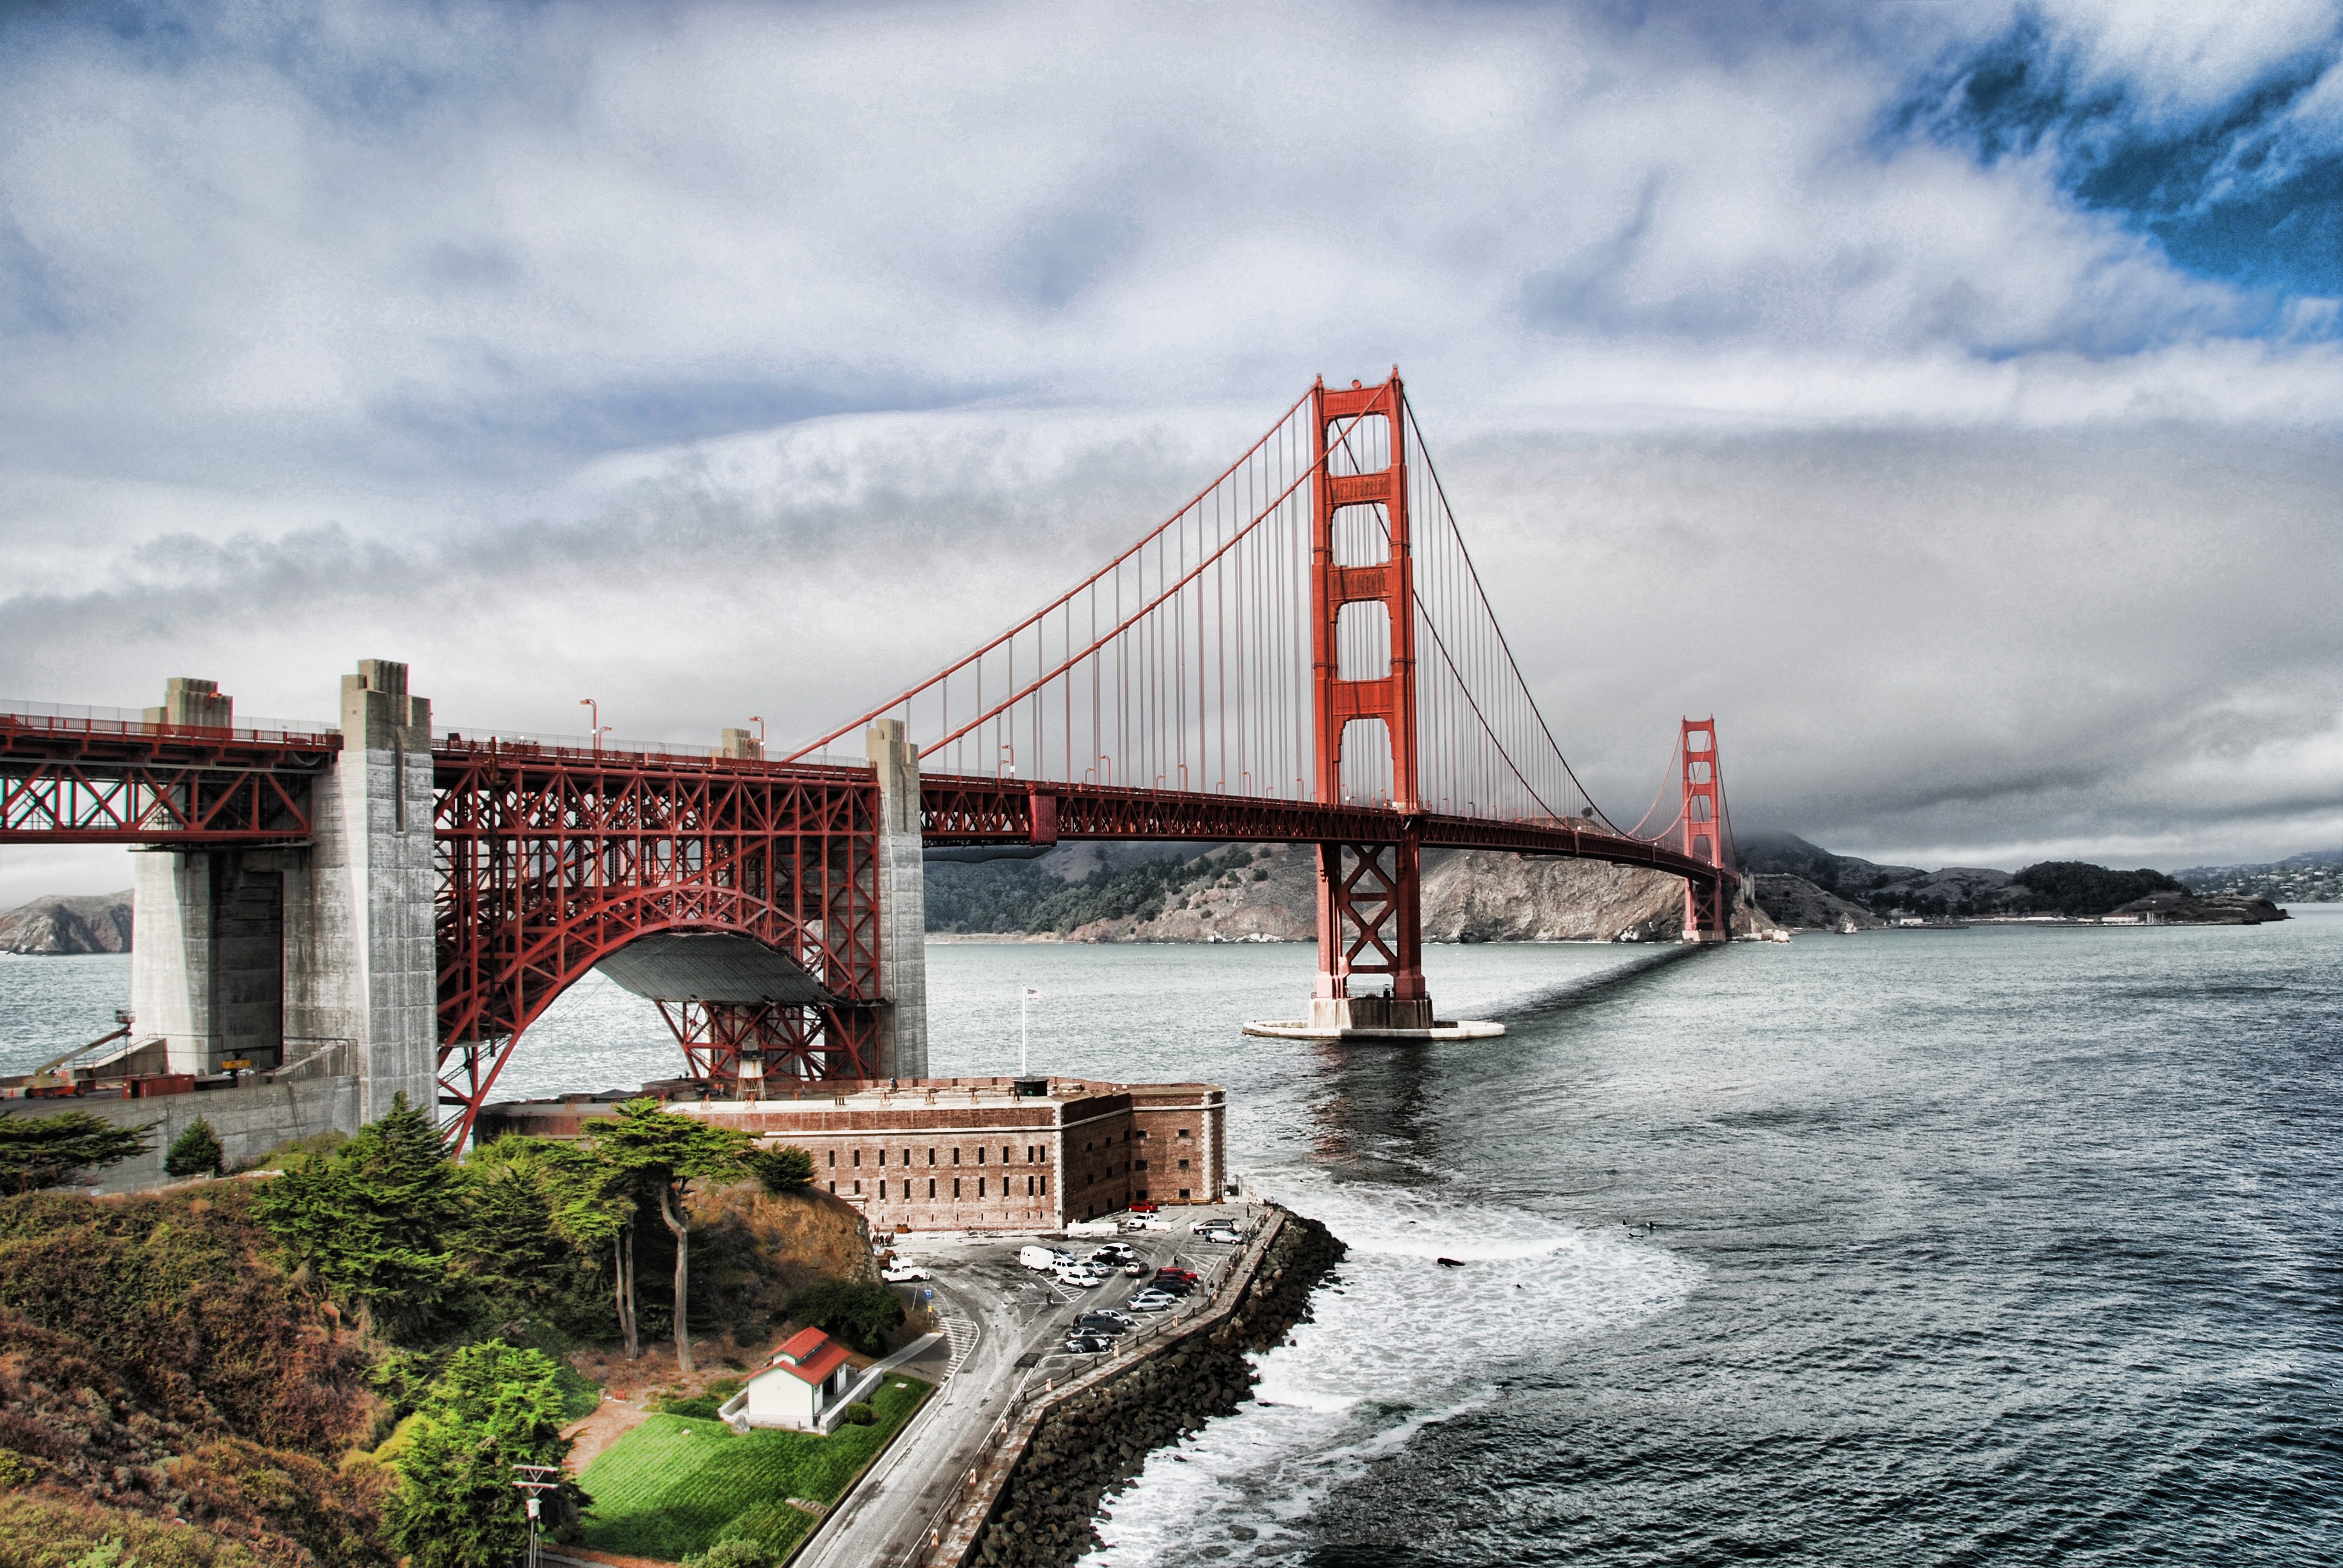
sea, coast, water, bridge, river, golden gate bridge, san francisco, golden gate, vehicle, san, fran, nonbuilding structure